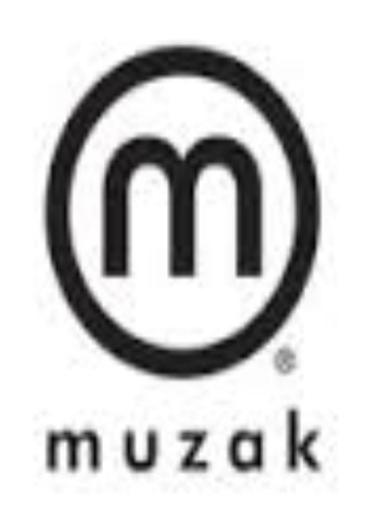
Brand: muzak-2
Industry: Clothes